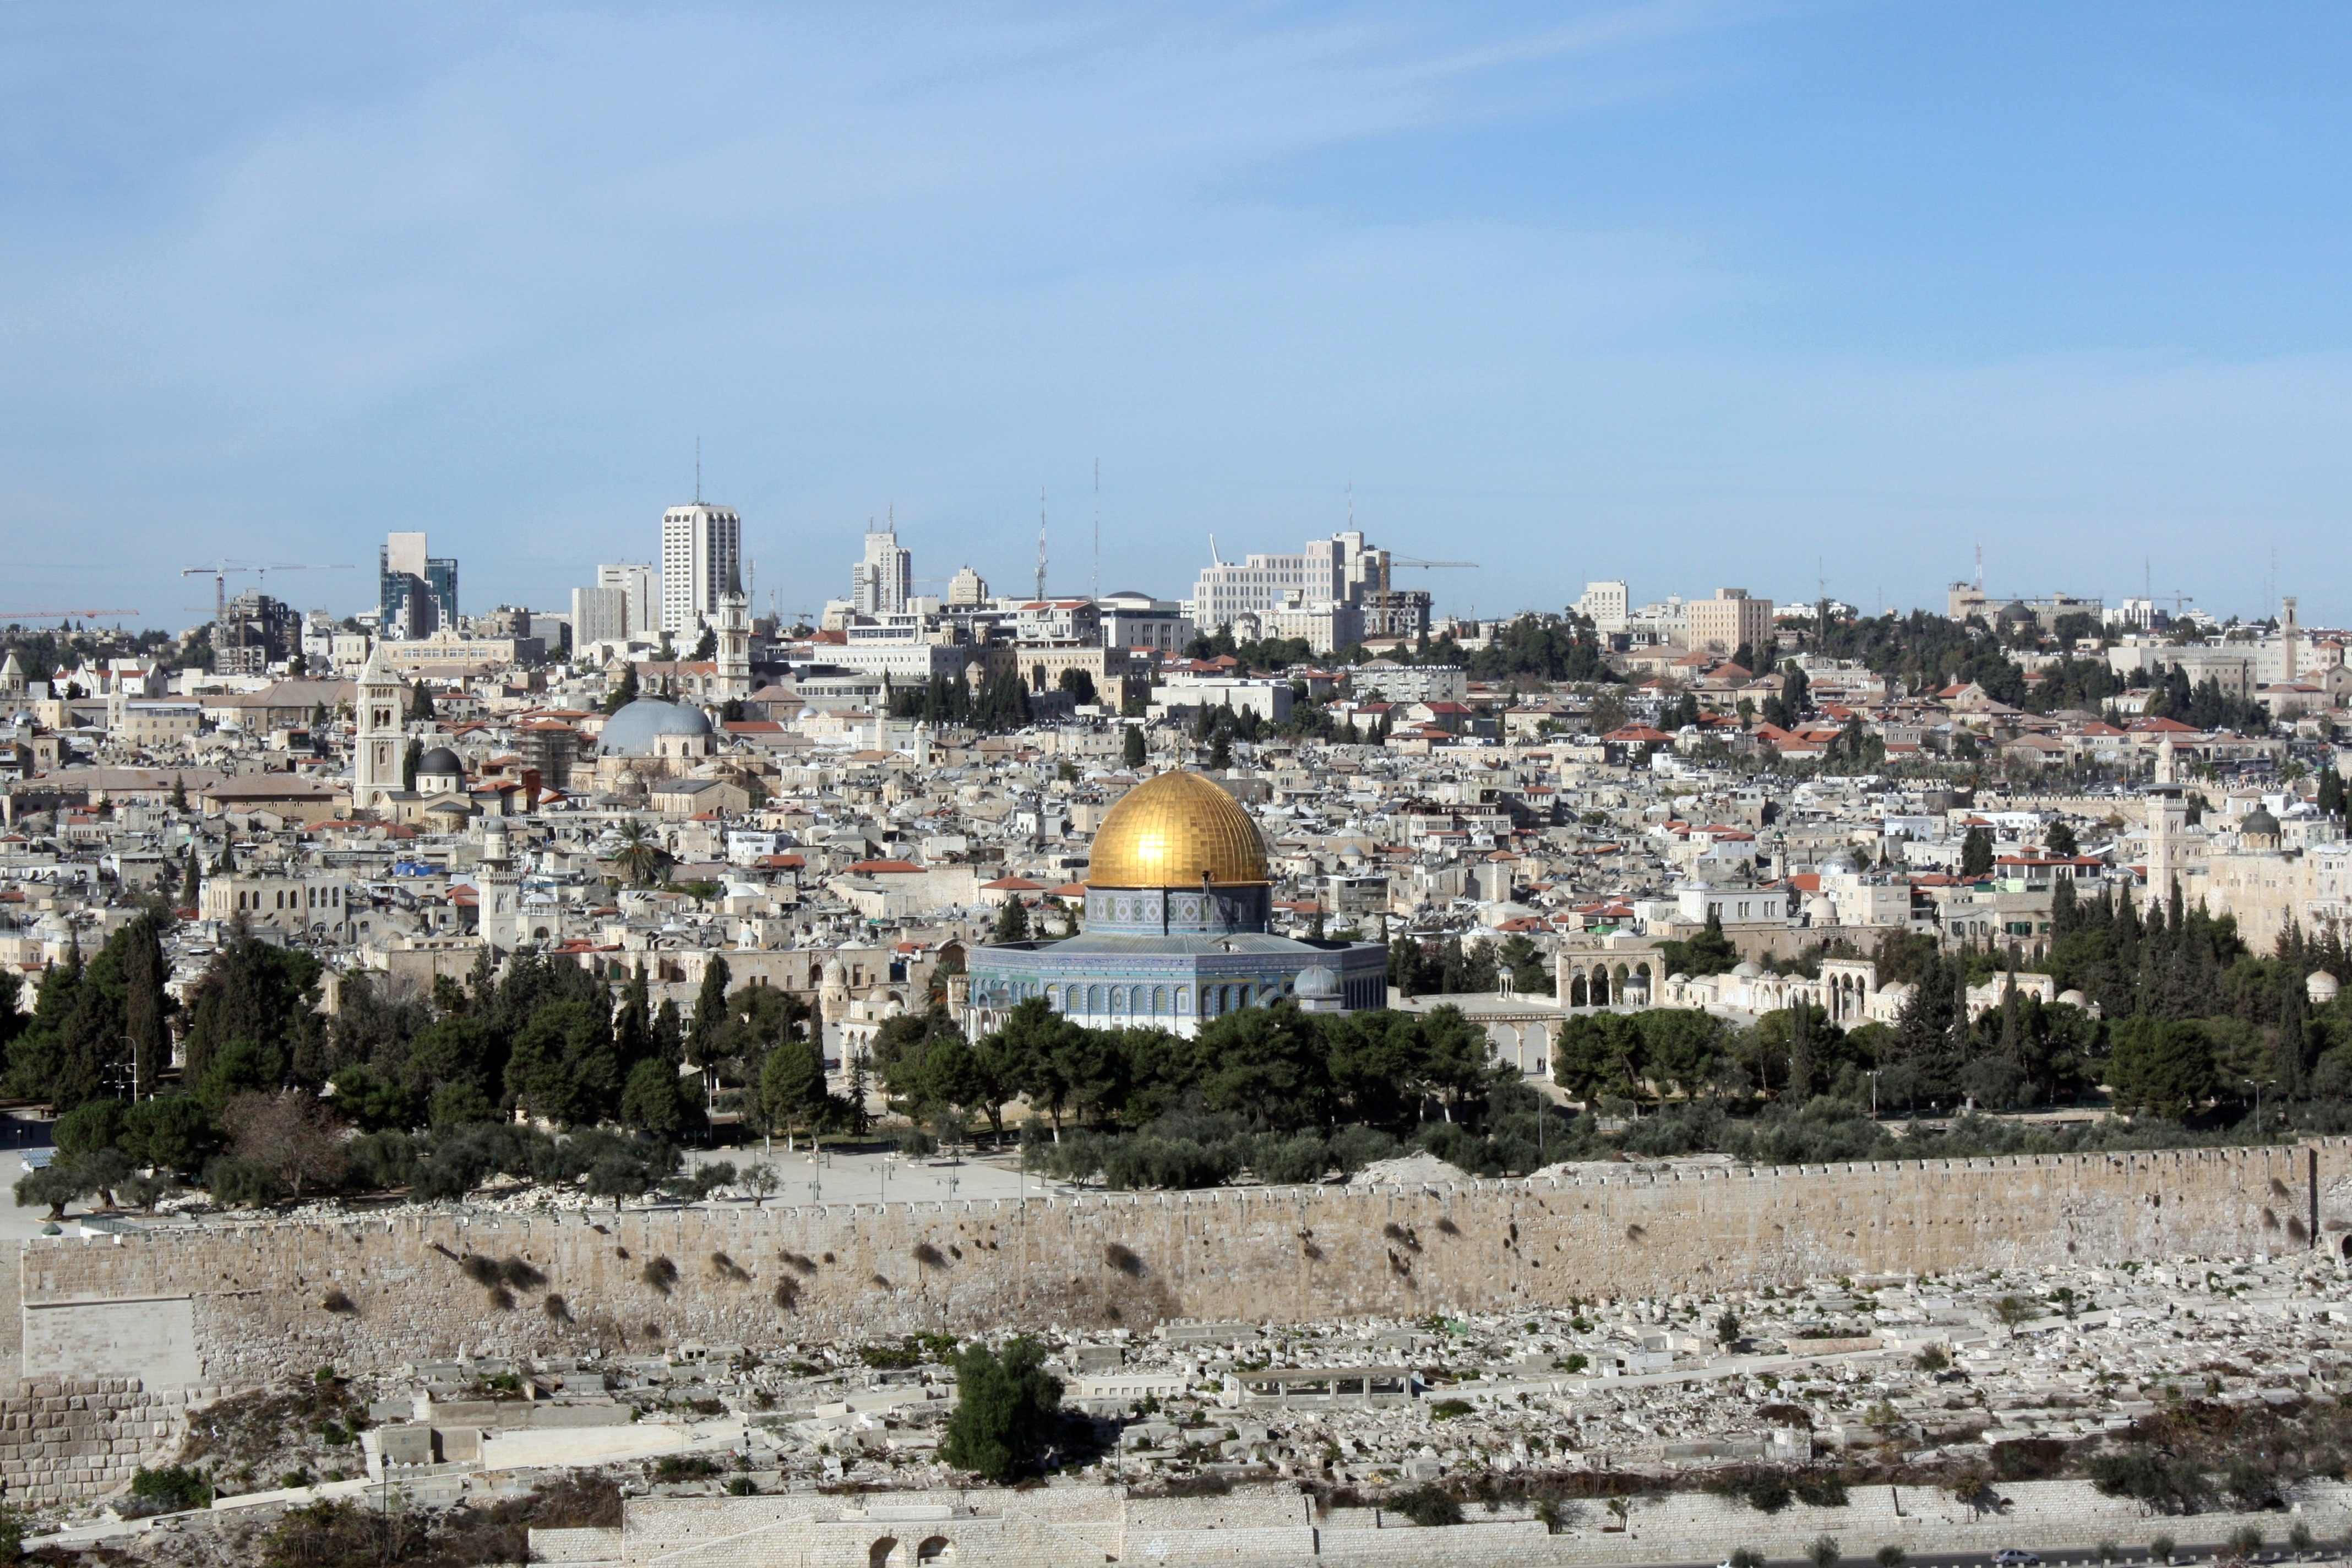
sea, coast, architecture, skyline, town, city, cityscape, panorama, religion, tourism, place of worship, tour, the roofs, jerusalem, israel, monuments, dome of the rock, aerial photography, ancient history, muslims, human settlement, sakrum, al aqsa mosque